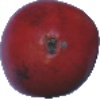
Label: pomegranate